Star Wars: X-Wing Alliance

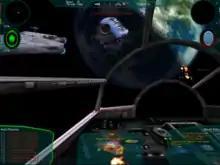
Screenshot featuring the second Death Star, the cockpit of the Millennium Falcon, and a few starships and starfighters.

Apart from the usual badges and medals for winning missions – a feature shared by the other games of the – progress is also indicated by the number of souvenirs collected in Ace's room. There is also a "mail" delivery between missions that helps to evolve Ace's background story while also providing a deeper look into his personal relationships and his family's whereabouts.